Greenpoint, Brooklyn

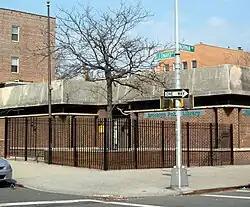
Public library (demolished 2017)

The petroleum industry continued to expand, despite the occasional catastrophe. On September 13, 1919, the Standard Oil refinery caught fire and soon spread flaming liquids into neighboring oil works and Newtown Creek.